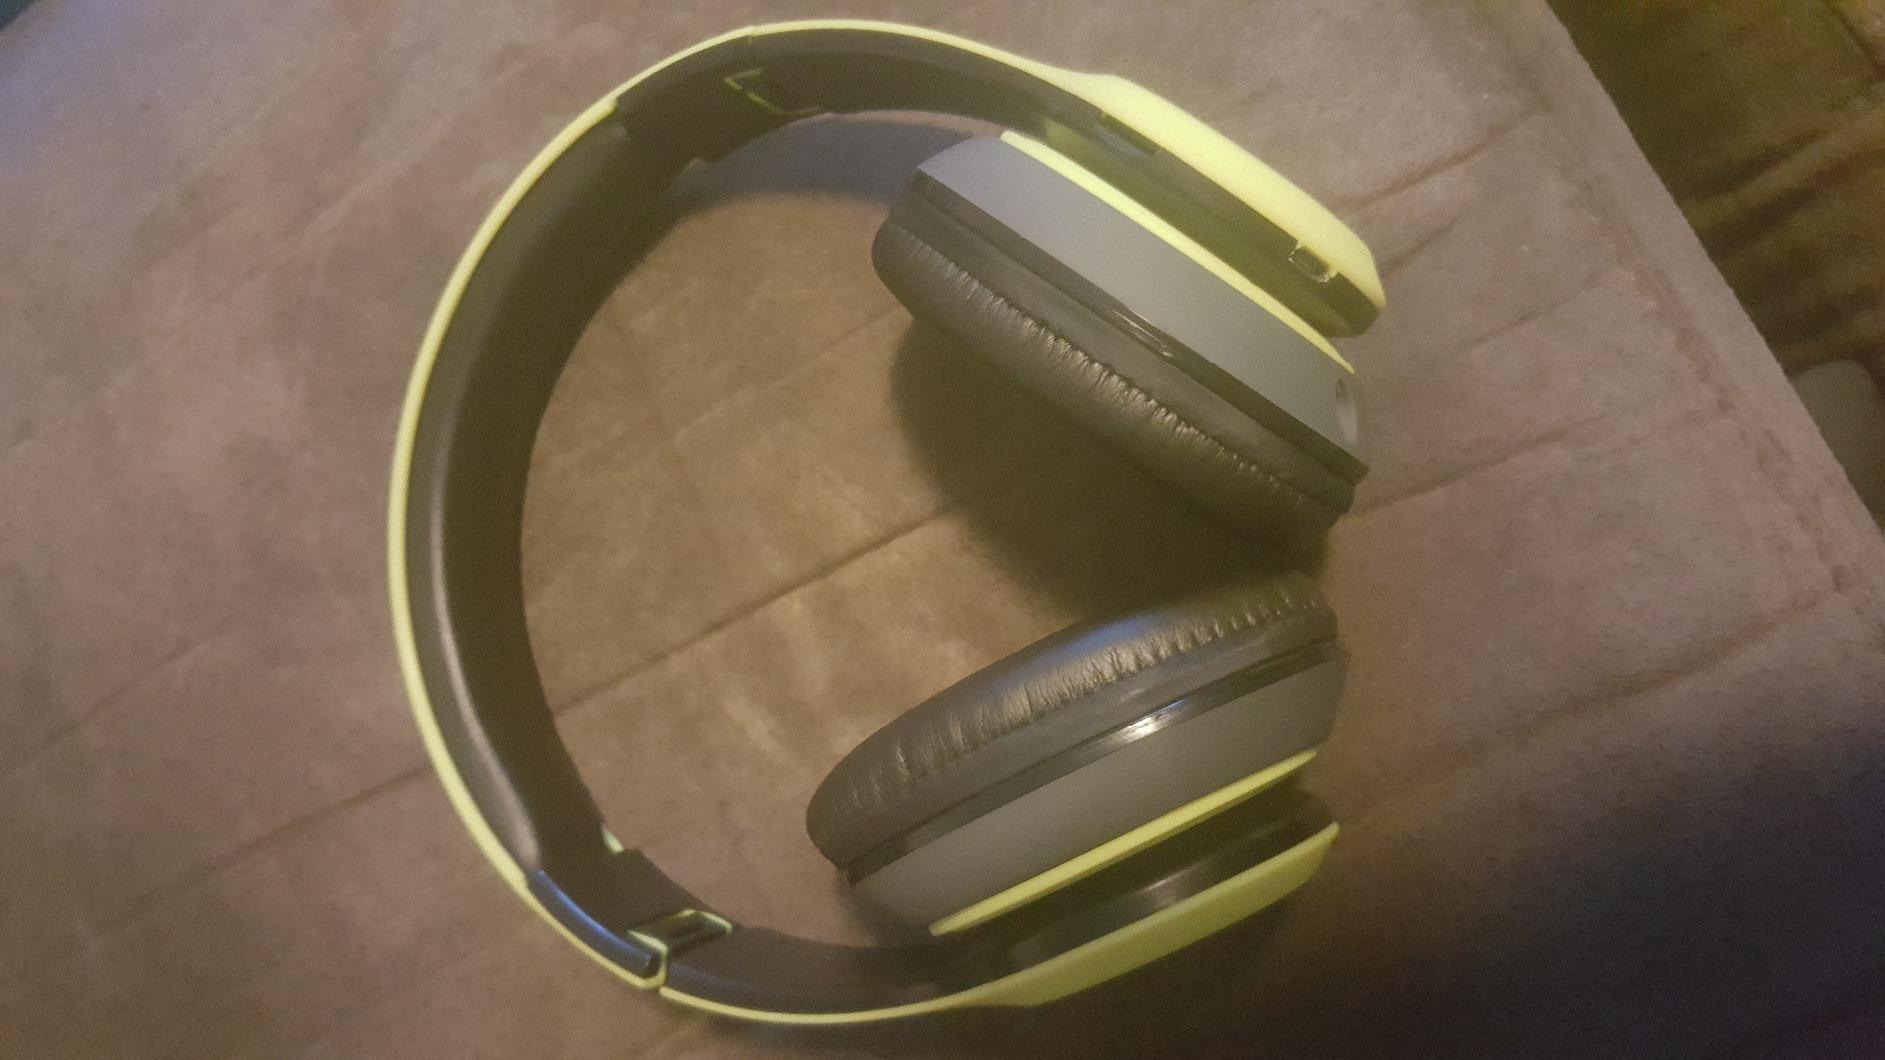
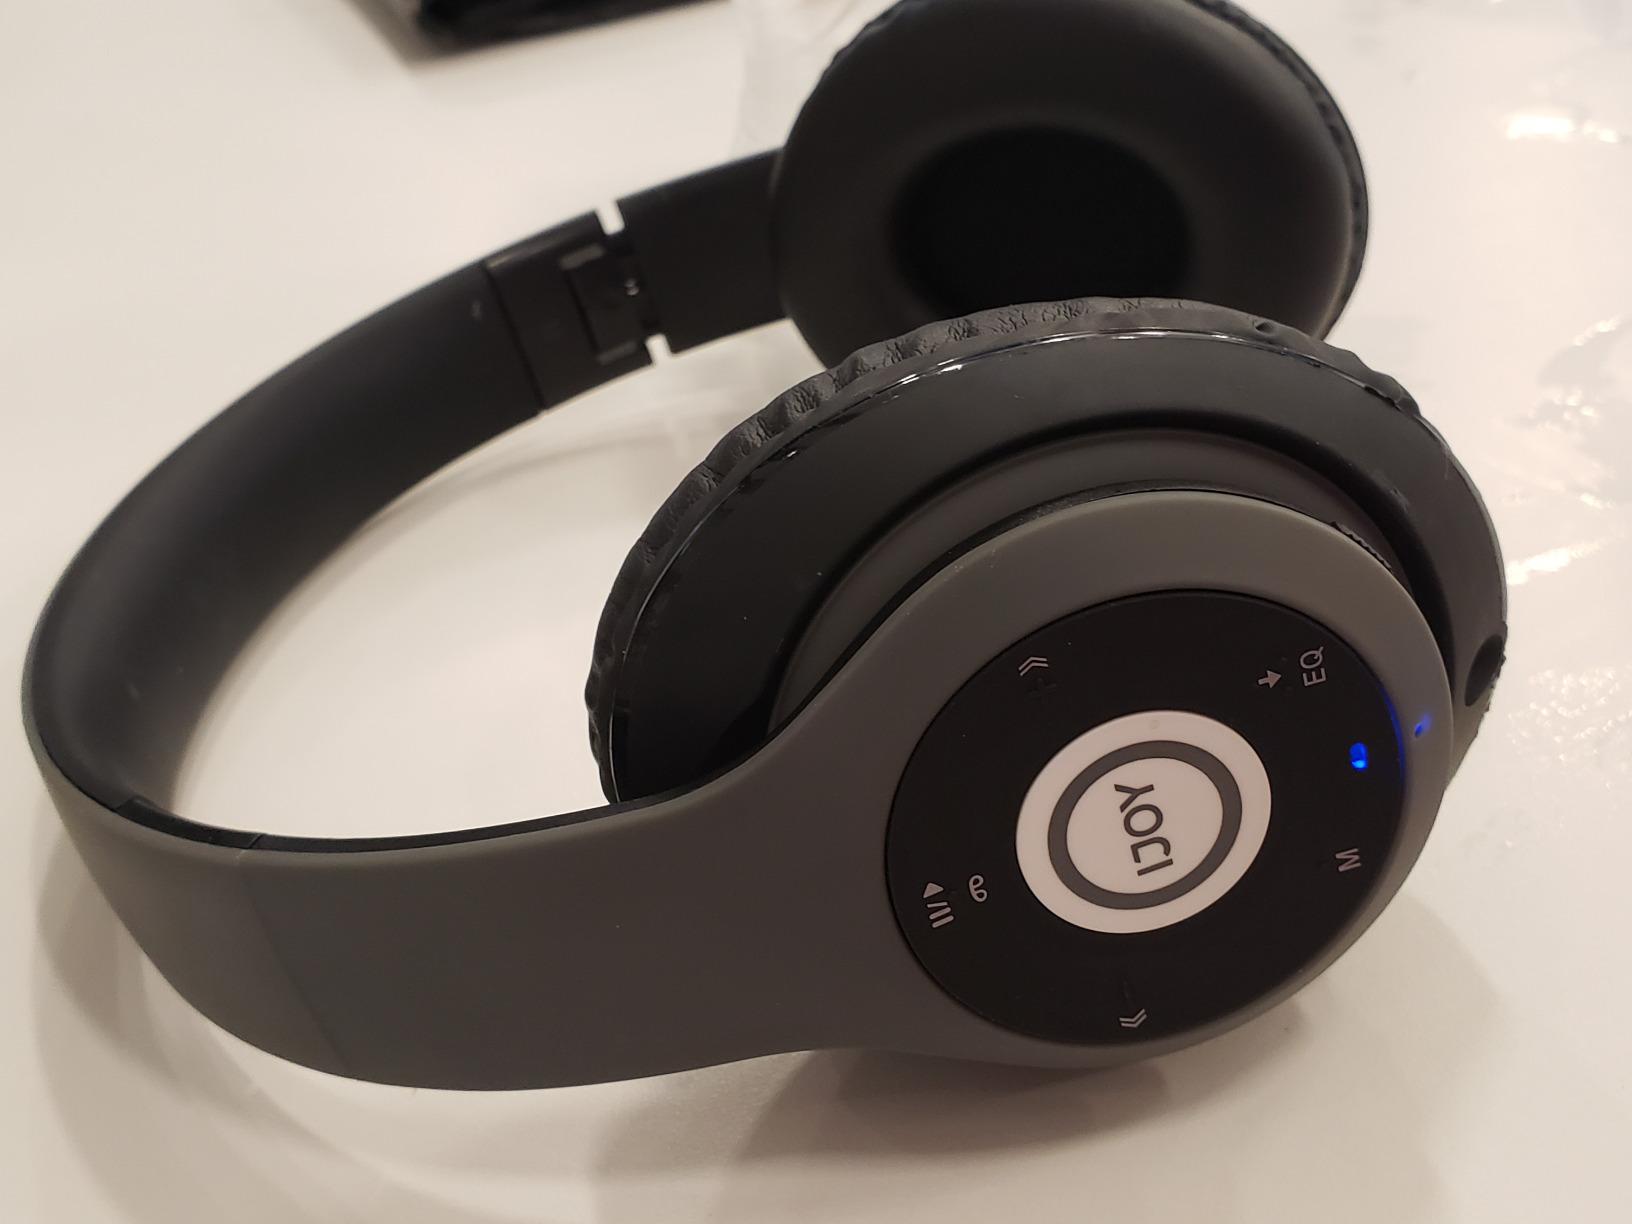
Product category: headphones
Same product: no